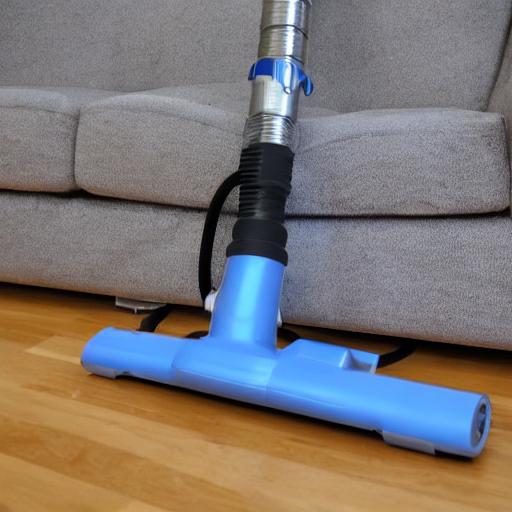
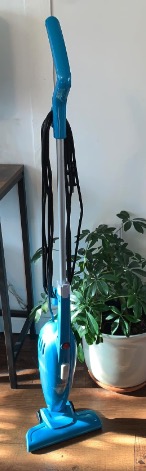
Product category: items_vacuum
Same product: no